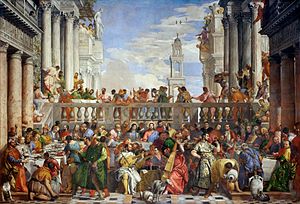
Paolo Veronese / Venedig
Brylluppet i Kana, 1562–1563. Louvre.
Paolo Caliari Veronese, kaldet Veronese var en italiensk maler.